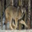
Label: wolf